Teleprinter

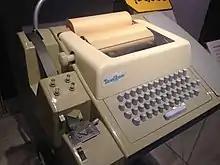
A Teletype Model 33 ASR teleprinter, with punched tape reader and punch, usable as a computer terminal

Siemens & Halske, later Siemens, a German company, founded in 1847.